Wim Bos Verschuur

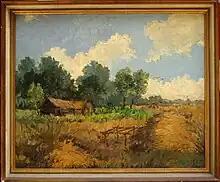
Painting by Verschuur

Verschuur became a chairman of the Surinaamse Arbeiders Federatie (Surinamese Workers Federation). In 1936, he wrote the play "Woeker" about the greed of the banks and credit unions. Verschuur was also politically active for home-rule in Suriname.